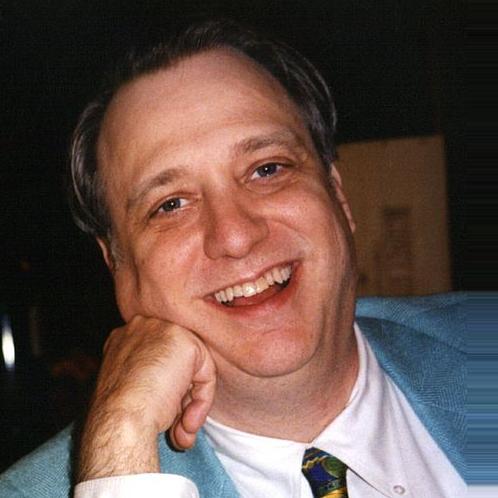
Age: 41